Earth pyramids of Platten

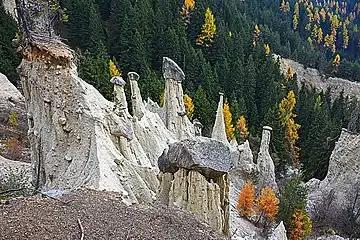
Platten earth pyramids in autumn

From the main road we deter at Percha/Percia and drive less than 6 km up into Oberwielenbach and beyond it a bit more to the big parking place. That road continues to the hamlet of Platten, but before reaching it, another narrow mountain road deters left, heading towards the Gönner Alm (alpine pasture). On the crossroads there's the inscription that this mountain road leads also towards the pyramids, but it is closed for public traffic (2017). So, it is best to start the walk up to the pyramids before, on the big parking place, 1430 m, or eventually later, from Platten.